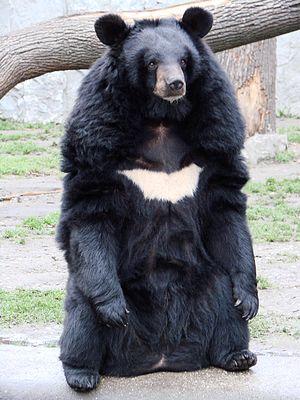
Espèce animale
L'ours noir d'Asie, aussi parfois appelé, ours du Tibet, ours à collier ou encore ours à collier du Tibet à cause de la tache en forme de croissant sur son poitrail, est un ours des montagnes d'Asie, principalement localisé dans l'Himalaya. Ses poils sont courts et lisses, sauf sur les épaules et le cou où ils sont longs. Il vit dans des forêts de zones montagneuses et sort surtout la nuit. La journée, il dort dans des cavernes ou des arbres car c'est un très bon grimpeur.
La liste des espèces d'animaux disparus d'Europe comptabilise les animaux éteints, réintroduits et disparus localement d'Europe du Pliocène à l'Holocène.
La bile d'ours est un remède de la médecine traditionnelle chinoise. Elle est prélevée directement sur les animaux vivants, coincés dans leur cage, à l'aide d'un cathéter introduit dans la vésicule biliaire après incision.